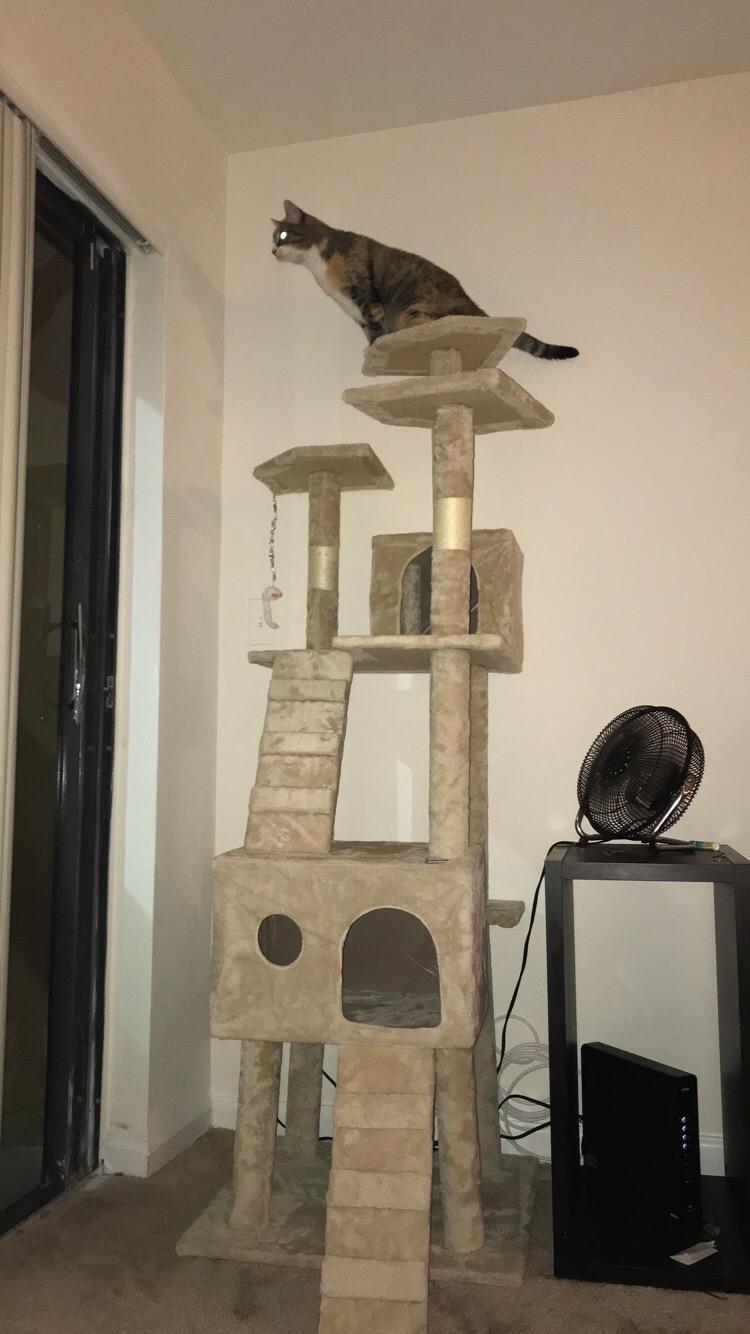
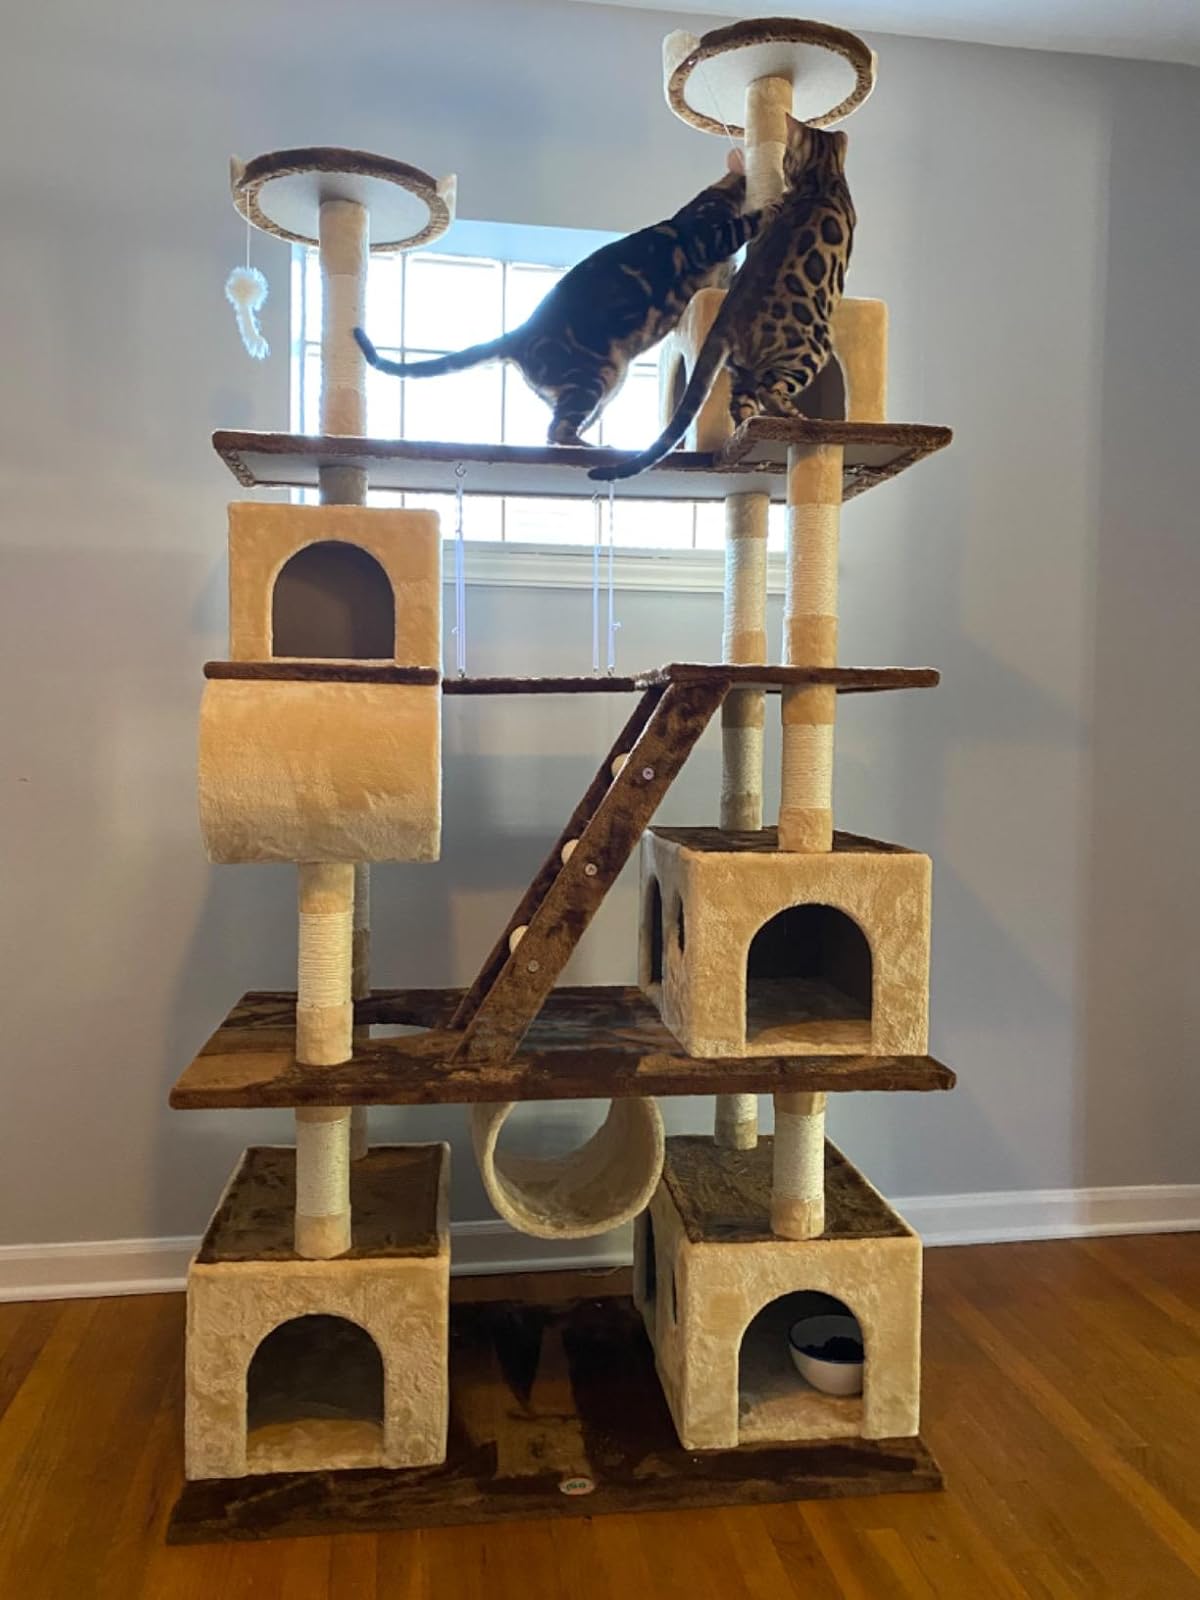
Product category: items_cat tree
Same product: no